Puerto Rico

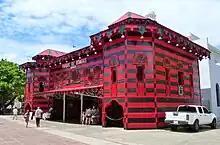
Parque de Bombas, a landmark of Ponce, a former fire station built in 1882

One of the most cited contributors to the high cost of living in Puerto Rico is the Merchant Marine Act of 1920, also known as the Jones Act, which prevents foreign-flagged ships from carrying cargo between two American ports, a practice known as cabotage. Because of the Jones Act, foreign ships inbound with goods from Central and South America, Western Europe, and Africa cannot stop in Puerto Rico, offload Puerto Rico-bound goods, load mainland-bound Puerto Rico-manufactured goods, and continue to U.S. ports. Instead, they must proceed directly to U.S. ports, where distributors break bulk and send Puerto Rico-bound manufactured goods to Puerto Rico across the ocean by U.S.-flagged ships. The local government of Puerto Rico has requested several times to the U.S. Congress to exclude Puerto Rico from the Jones Act restrictions without success.